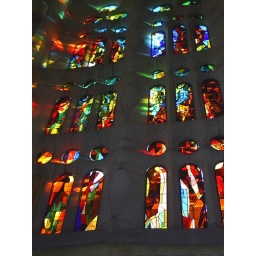
Light reflected through a stained glass window in Gaudi's wonderful Sagrada Familia.....still very unfinished.